El Tiempo del Descuento

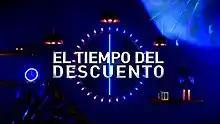

El Tiempo del Descuento is a Spanish reality show produced by Zeppelin TV and broadcast on Telecinco on 12 January 2020. In this show, several "Gran Hermano VIP 7" housemates return to the house in Guadalix de la Sierra, overcome the past and fight together to solve their unfinished business. The final prize of the show is 30,000 Euros. In addition, the show has a similar format to the previous "Gran Hermano" shows, featuring weekly tasks, head of the house, nominations and evictions.